Berlin Alexanderplatz station

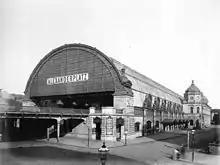
Alexanderplatz station, 1885

Alexanderplatz station opened on 7 February 1882 on the Berlin Stadtbahn viaduct from Charlottenburg to Ostbahnhof (then named "Schlesischer Bahnhof"). In 1926, the station hall, spanning two platforms with four tracks, was rebuilt in its present plain style. Heavily damaged in World War II, train service at the station resumed on 4 November 1945, while the reconstruction of the hall continued until 1951.